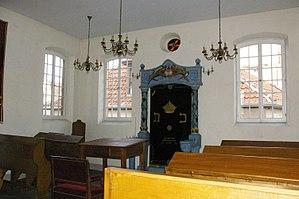
La synagogue de Pfaffenhoffen, aujourd'hui désaffectée, est une des plus anciennes synagogues du Bas-Rhin. Sa construction remonte au dernier quart du XVIIIᵉ siècle ; probablement à 1791, cette date figurant sur le linteau de la porte d'entrée. Le bâtiment restreint et discret servait aux besoins cultuels et rituels de la petite communauté israélite de la bourgade de Pfaffenhoffen. Ce lieu est classé aux Monuments Historiques depuis le 26 mai 1992.
Pfaffenhoffen est une ancienne commune française située dans le département du Bas-Rhin, en région Grand Est.